Gina Krog

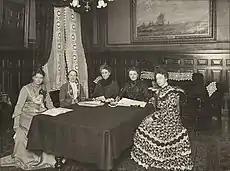
Norwegian National Women's Council members, from left: Karen Grude Koht, Fredrikke Marie Qvam, Gina Krog, Betzy Kjelsberg and Katti Anker Møller (1904)

Disagreements within the Women's Voting Association meant that the association began splitting into two factions. All members were middle-class women, and this affected the association's views on whether or not the vote should be granted to women of all classes. Although some, including Krog, continued to argue for universal women's suffrage, the majority wanted to pursue partial, property-based suffrage instead. Krog remained firm in her belief that women must fight for complete voting rights "on the same conditions as men", regardless of class. In 1897, Krog left the Women's Voting Association and subsequently established the Norwegian National Association for Women's Suffrage alongside women's rights activist Fredrikke Marie Qvam.